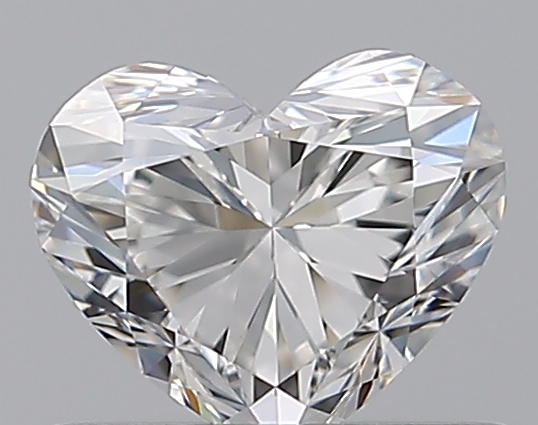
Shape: heart
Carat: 0.53
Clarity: VVS2
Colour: G
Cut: EX
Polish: VG
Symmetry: VG
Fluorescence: N
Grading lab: GIA
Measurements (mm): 4.77 x 5.66 x 3.42